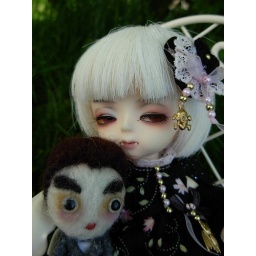
by the talented violetpiamazing custom dress &amp;amp; hat set by Shaz made just for my Bella!!